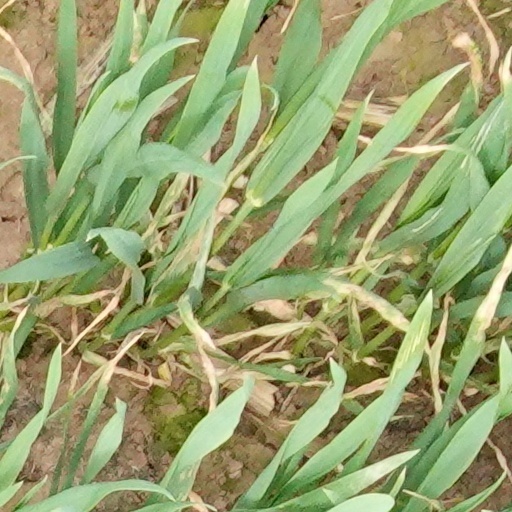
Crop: wheat